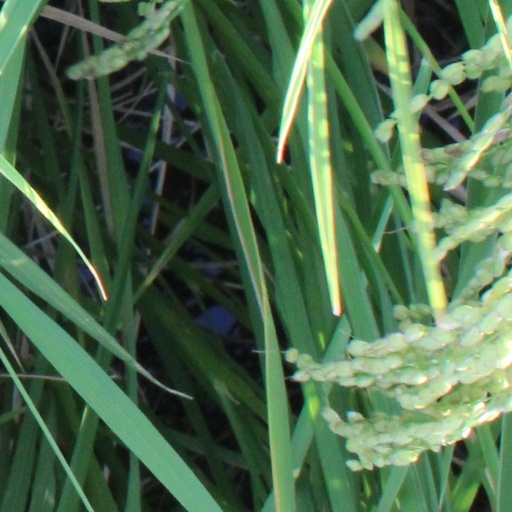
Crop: rice